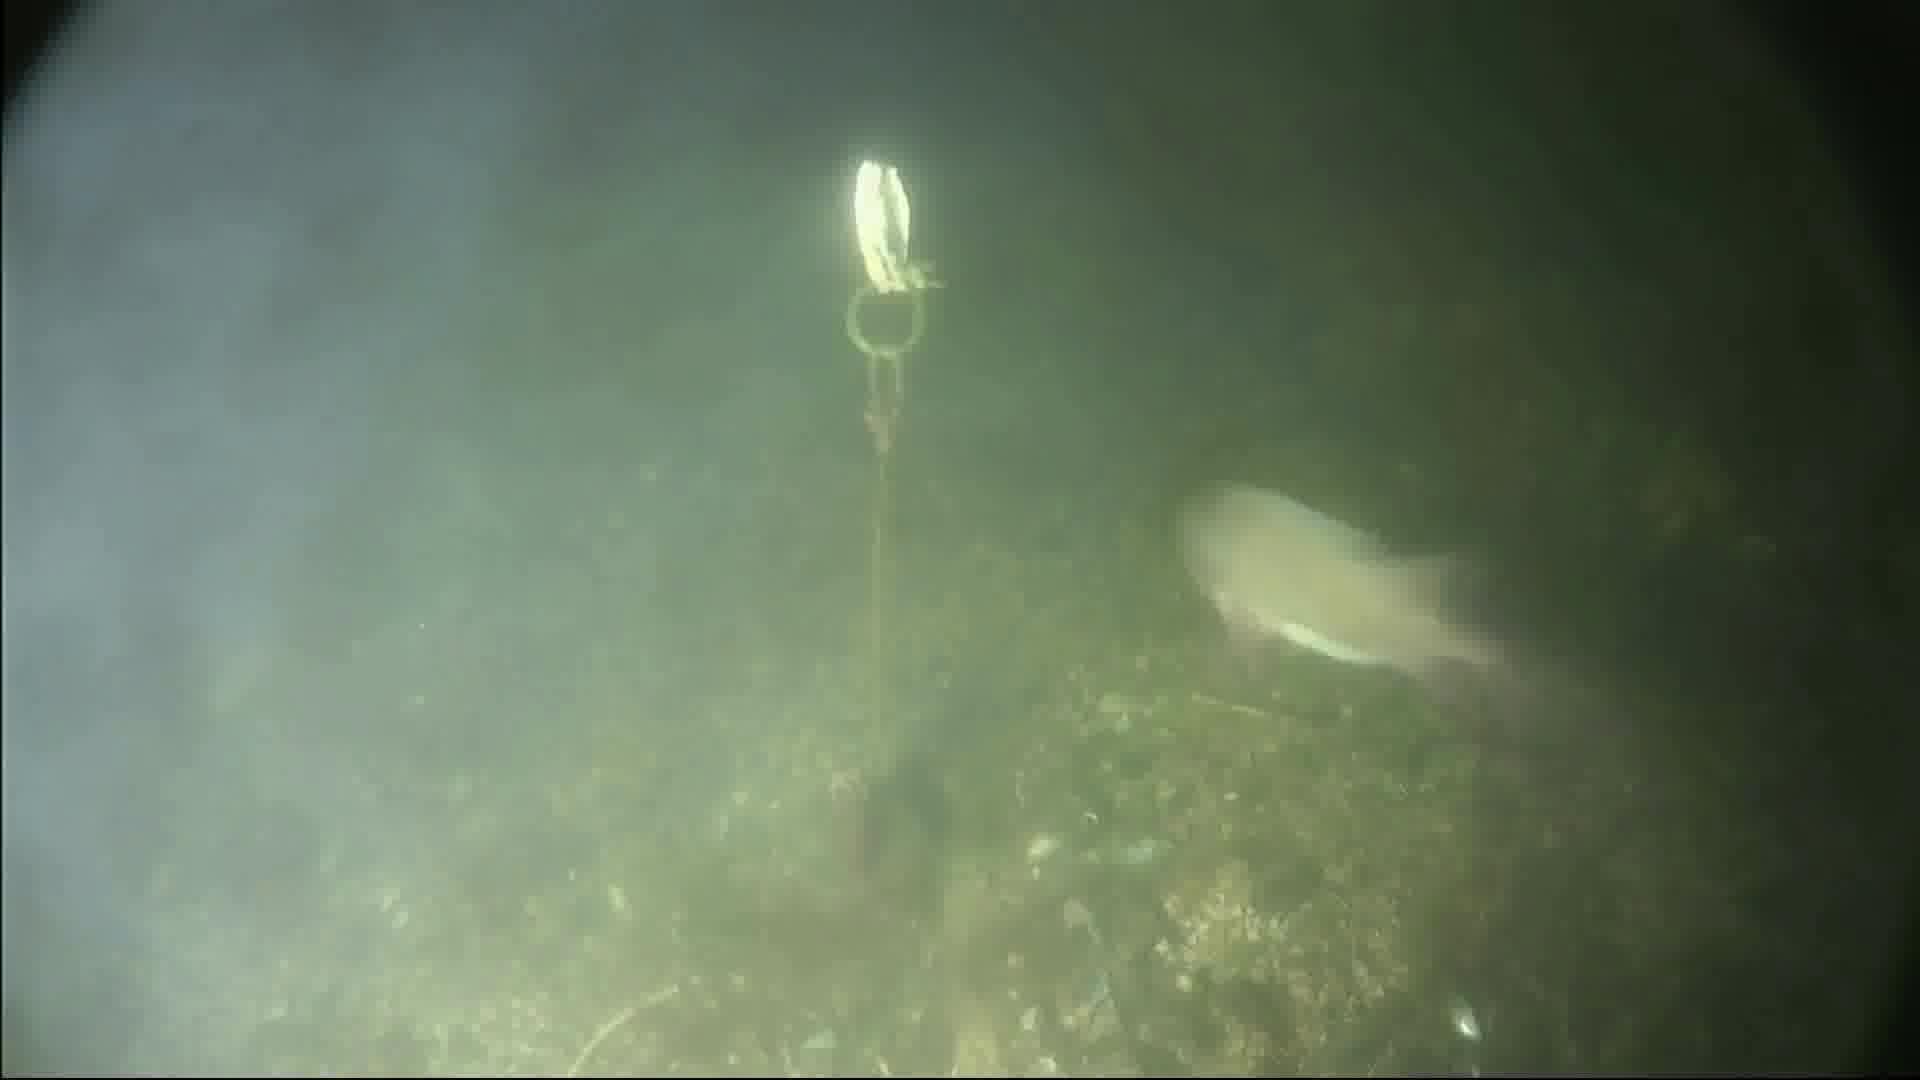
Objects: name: fish
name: crab